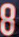
Number: 8